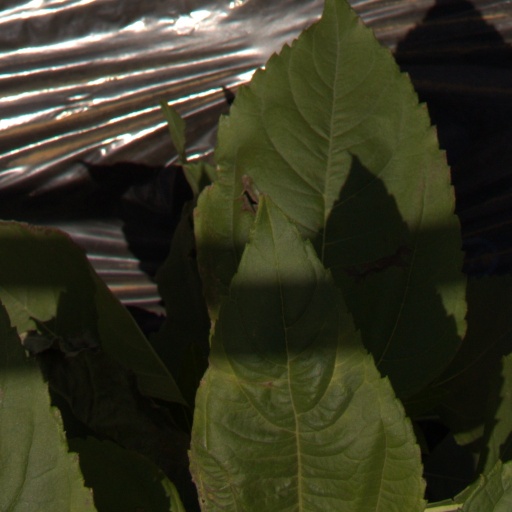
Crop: Jerusalem artichoke